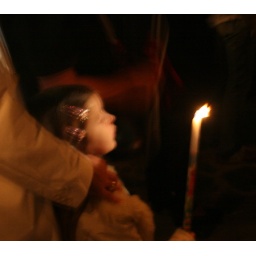
A young girl holds a candle during the Easter celebration in Agios Nikaloas, Crete.